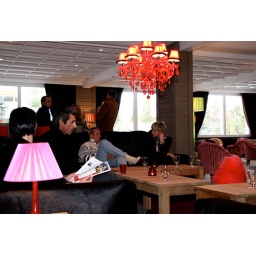
Drinking a glass after skiing in the new hotel bar of Val d'Isere